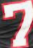
Number: 7